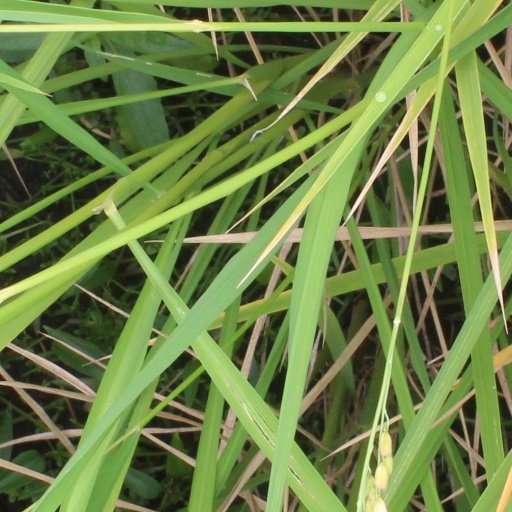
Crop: rice